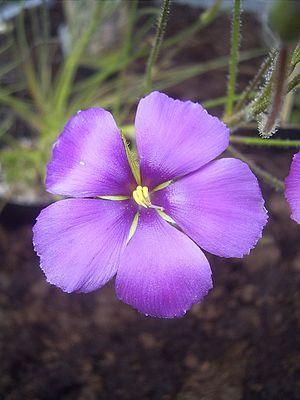
Byblis gigantea est une espèce de plante dicotylédone de la famille des Byblidaceae du genre Byblis. Elle est endémique à l'Australie.